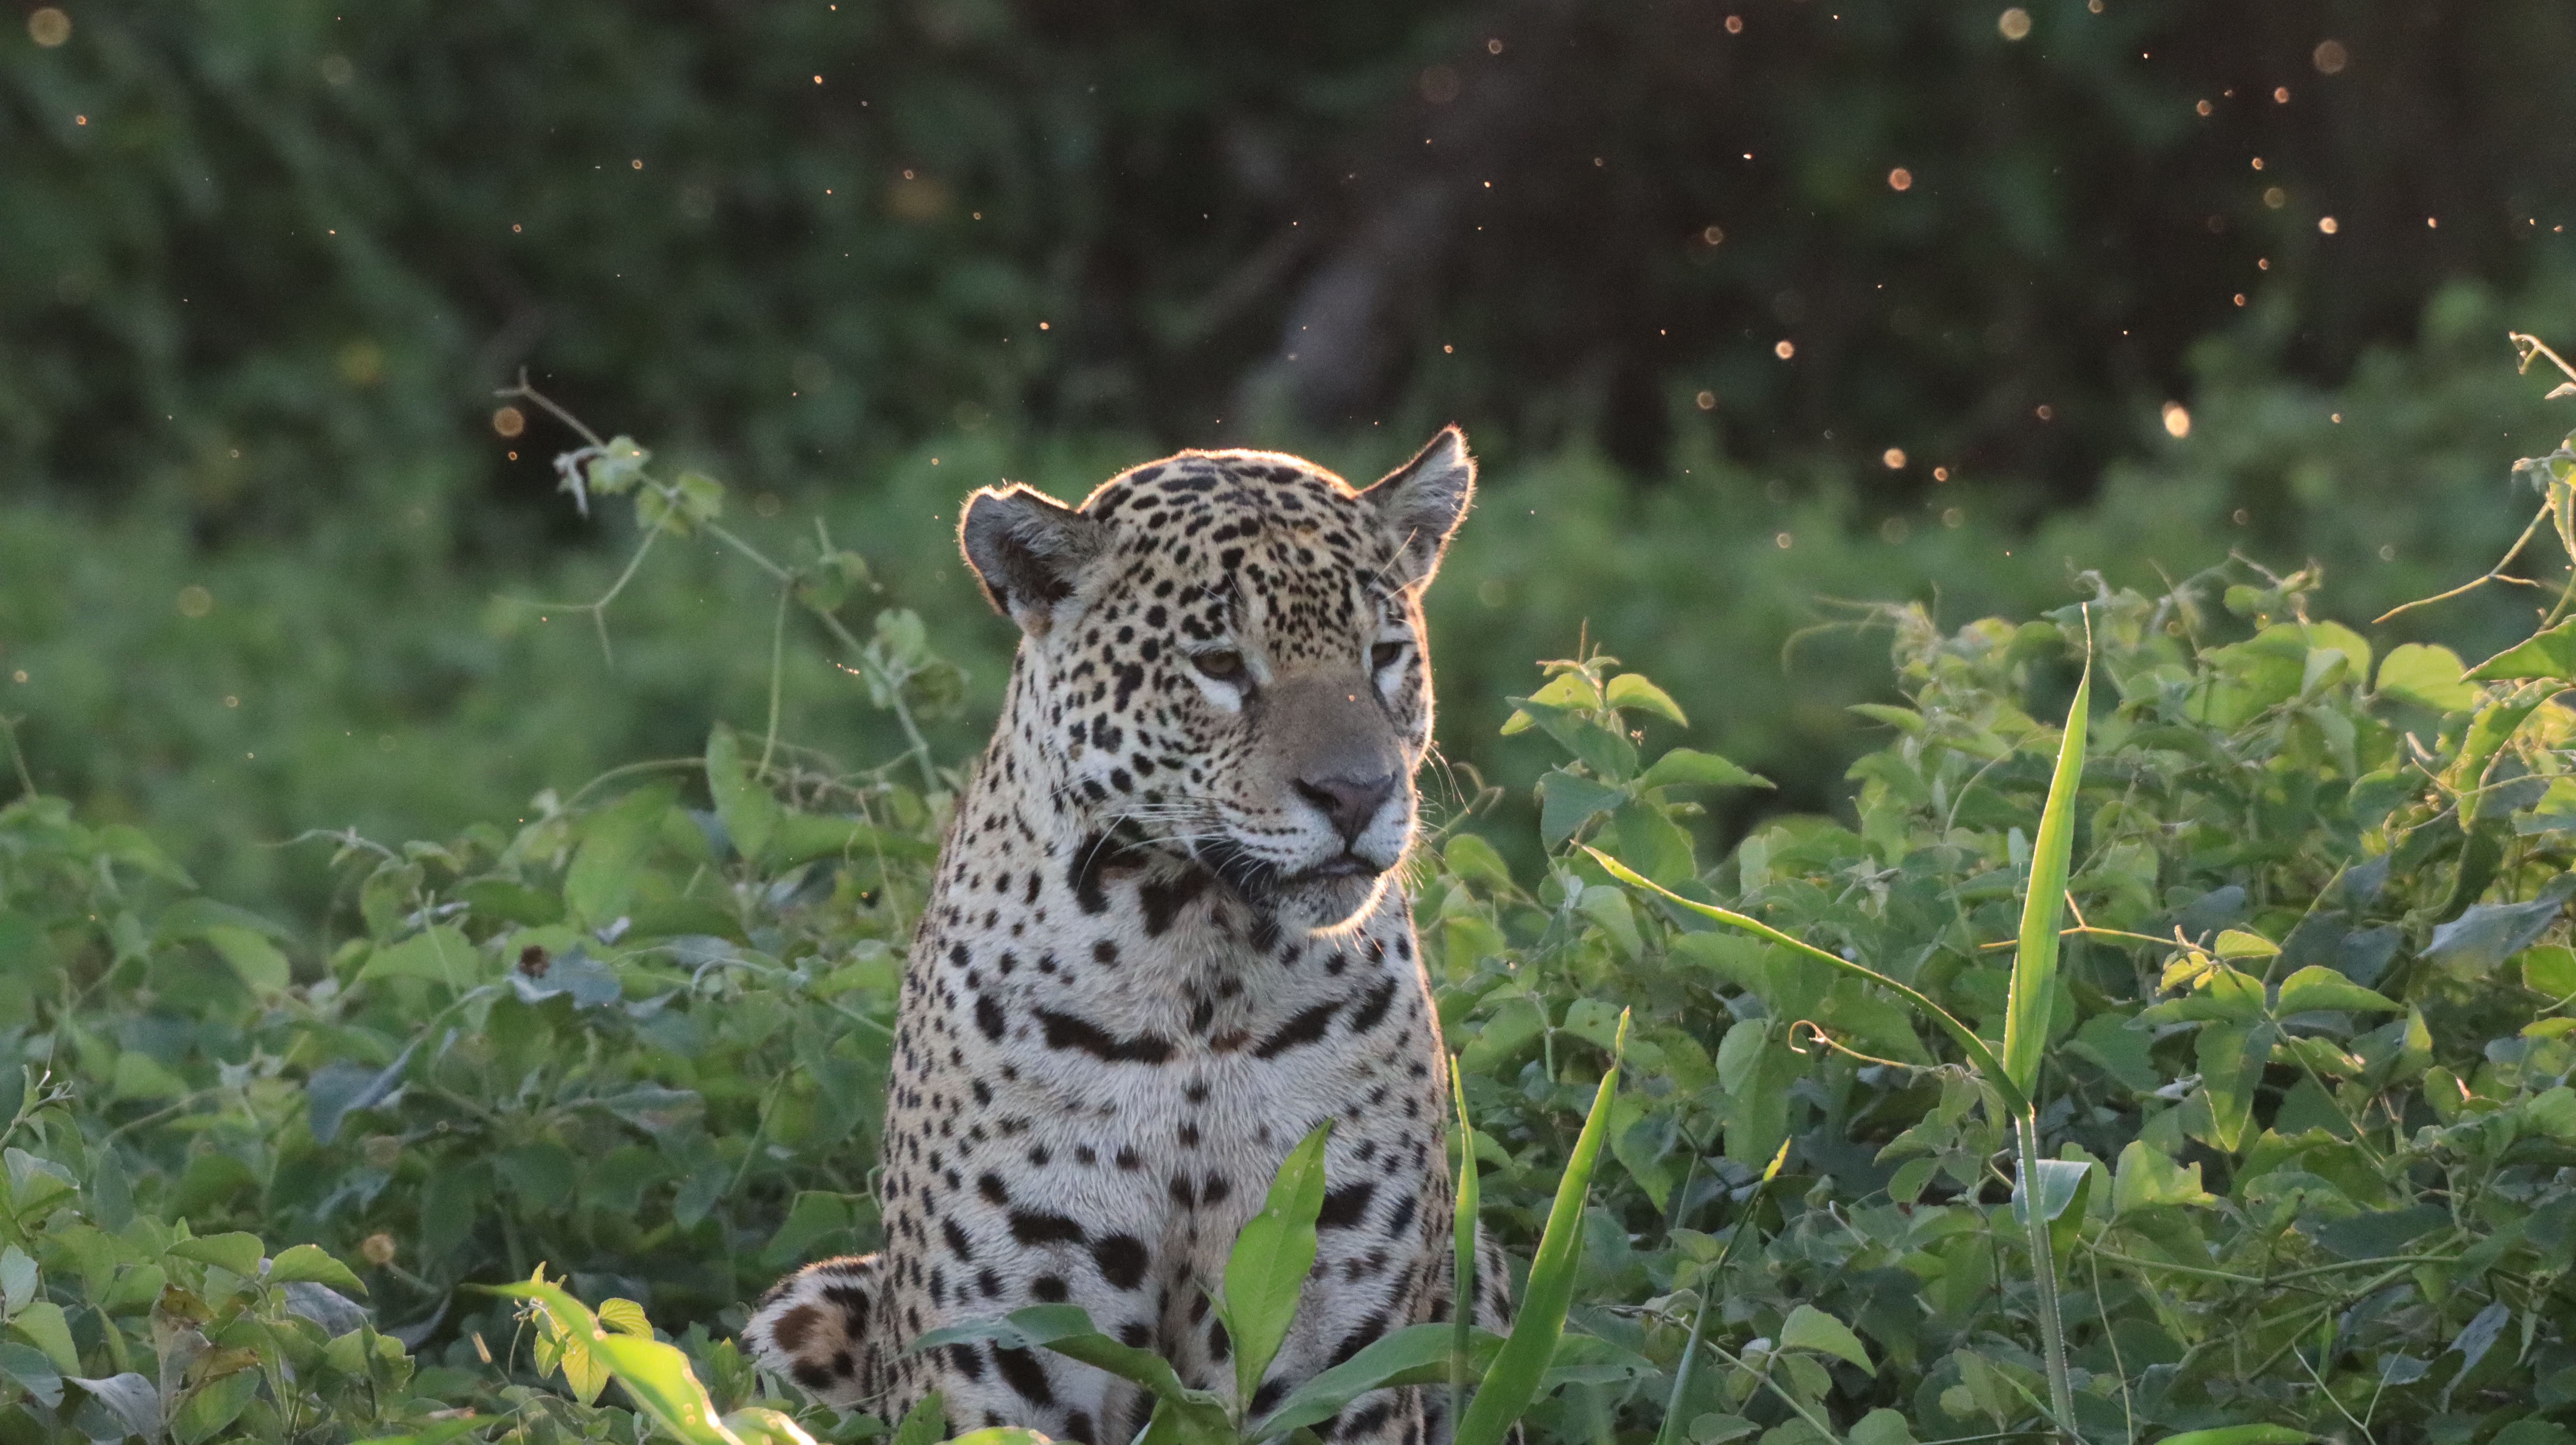
Jaguar: Marcela